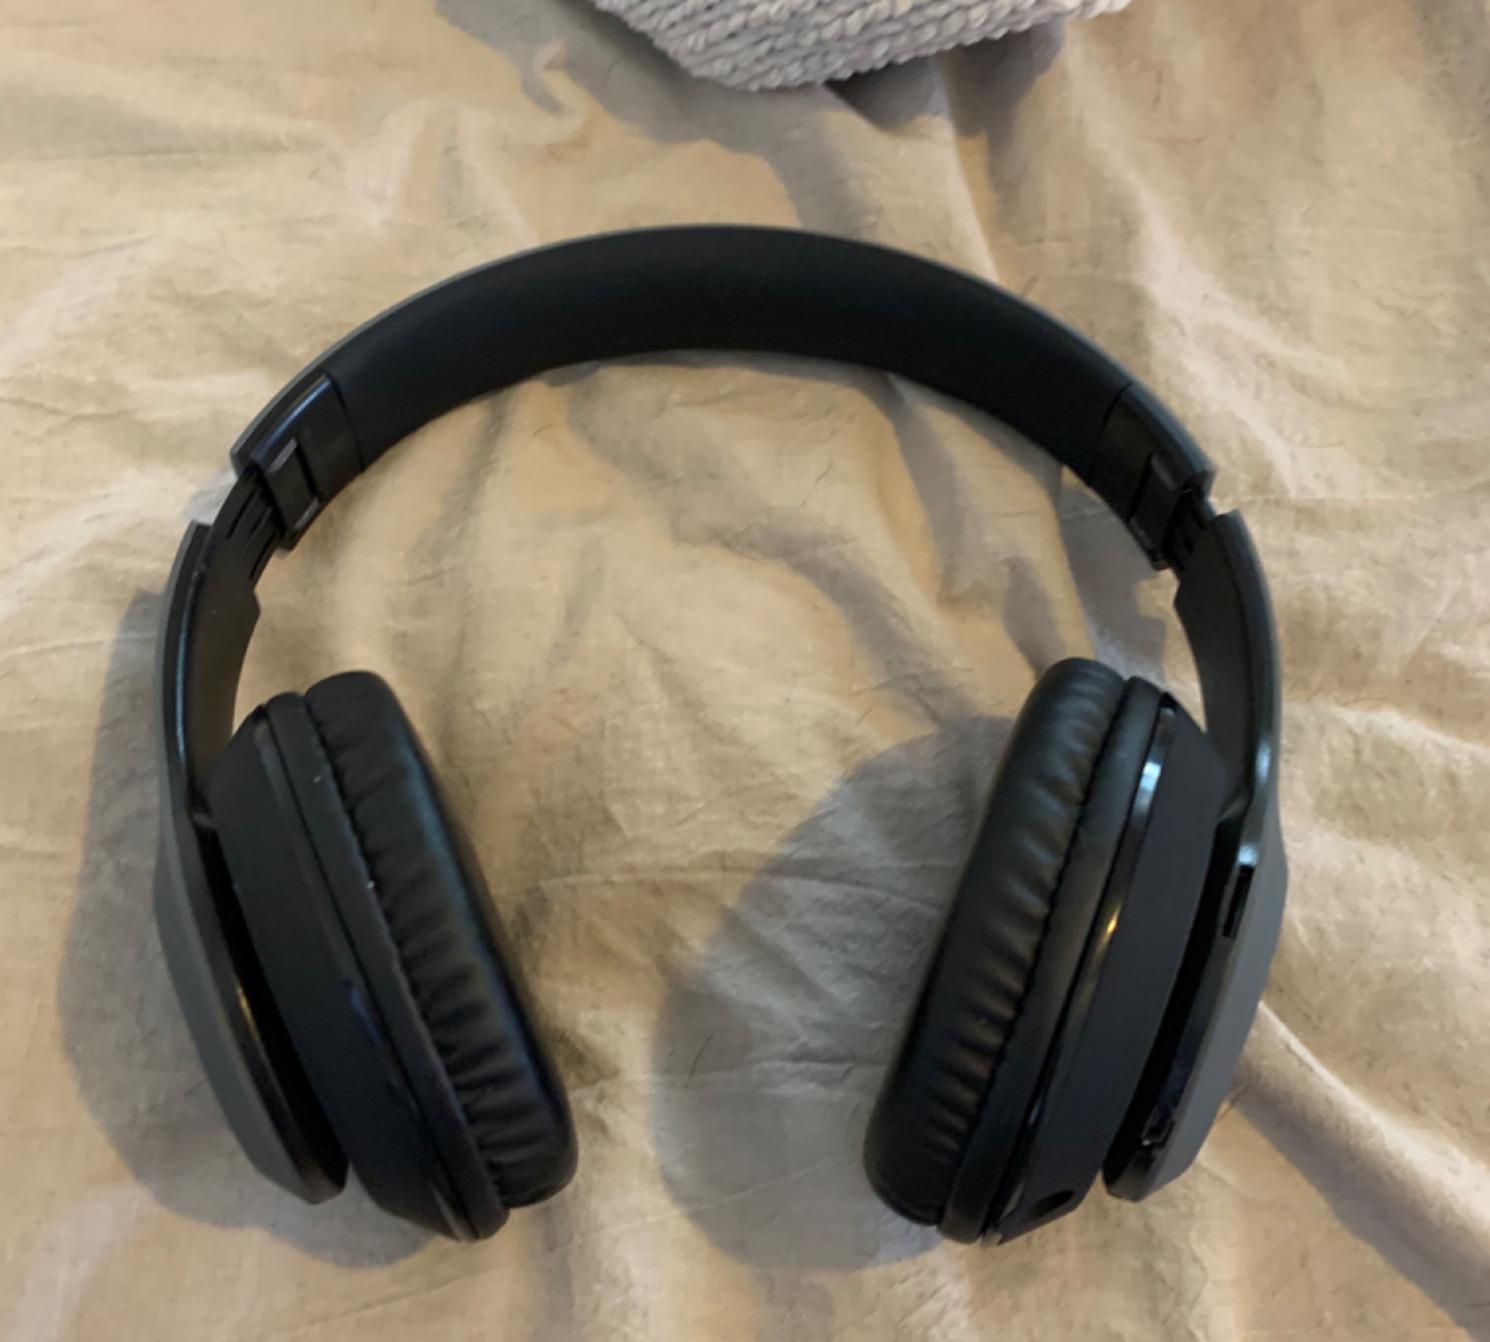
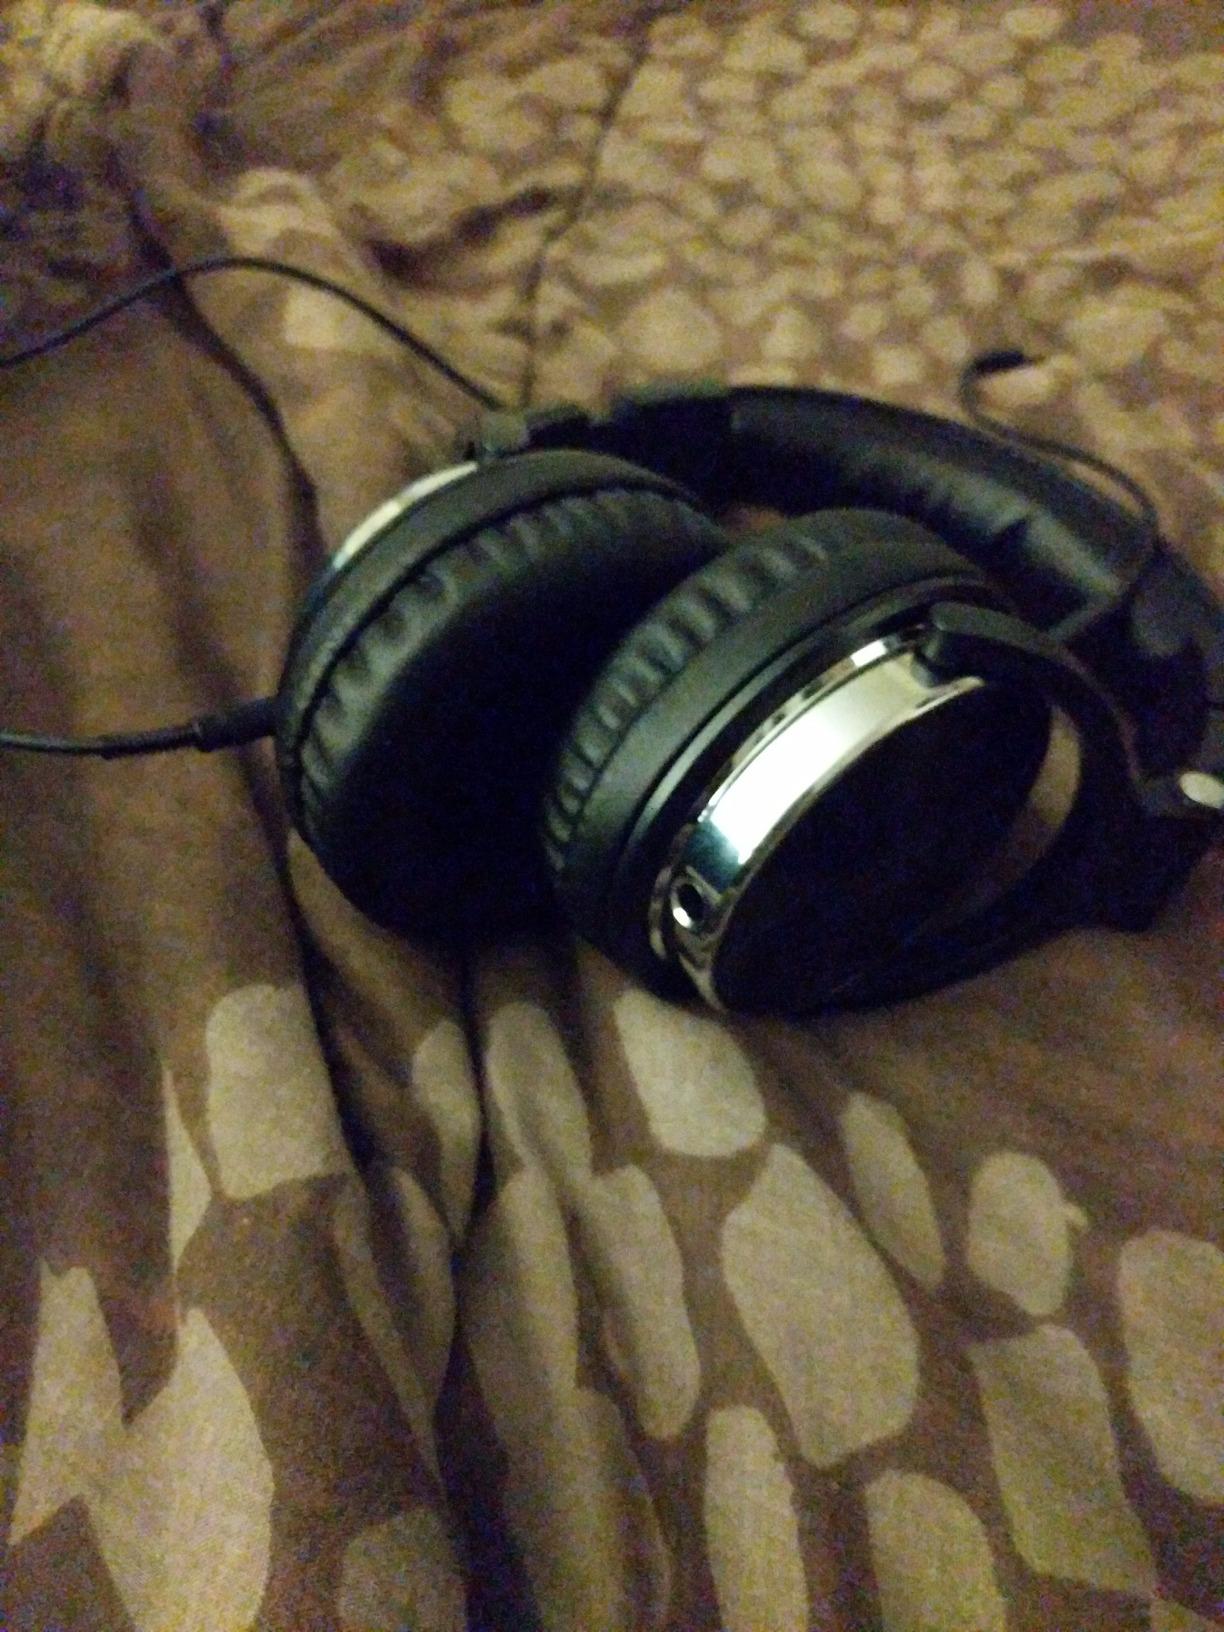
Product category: headphones
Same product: no